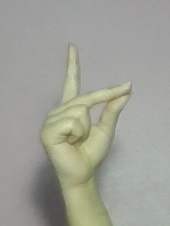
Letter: ta